Braux-le-Châtel

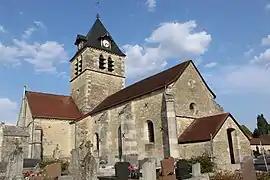
The church in Braux-le-Châtel

Braux-le-Châtel is a commune in the Haute-Marne department in northeastern France.